Savitri River

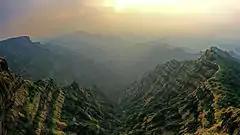
Savitri river and adjoining valley as seen from top of Mahabaleshwar hill

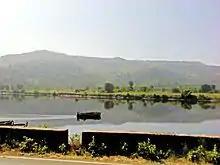
Savitri river near Mahad

Savitri River is one of the five rivers which originate from Mahabaleshwar in Maharashtra state in India. It originates at Savitri point near Mahabaleshwar and flows through the bankot village and directly goes to Arabian sea Raigad district and eventually meets Arabian Sea at Harehareshwar. It passes through rocky and hilly terrain of western ghats till Poladpur and further through the towns of Mahad, Mangaon and Shrivardhan Tehsil (taluka). There are a number of Shiva temples along the banks of river Savitri. Many other small rivers get merged into it at Kapade, Poladpur and Birwadi. Its major tributary is the Kal River which enters from the right (north) near Dasgaon.